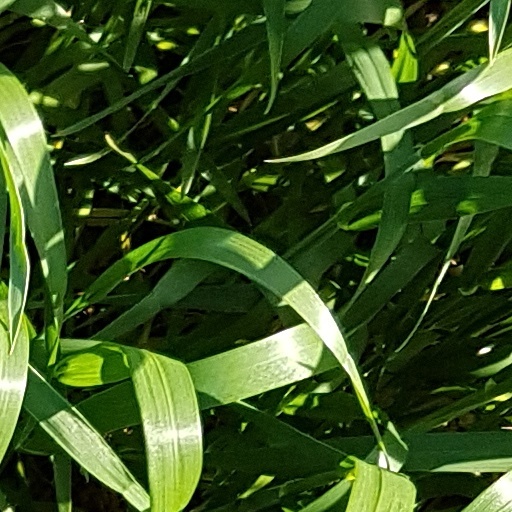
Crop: wheat